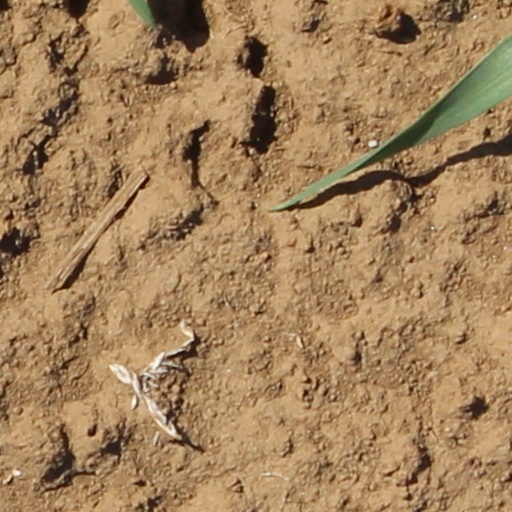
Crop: wheat